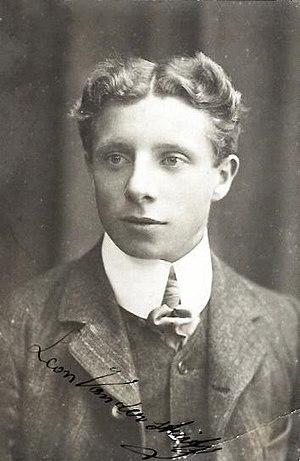
Léon Vanderstuyft est un coureur cycliste belge professionnel de 1911 à 1927 et spécialiste du demi-fond.